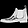
Label: Ankle boot